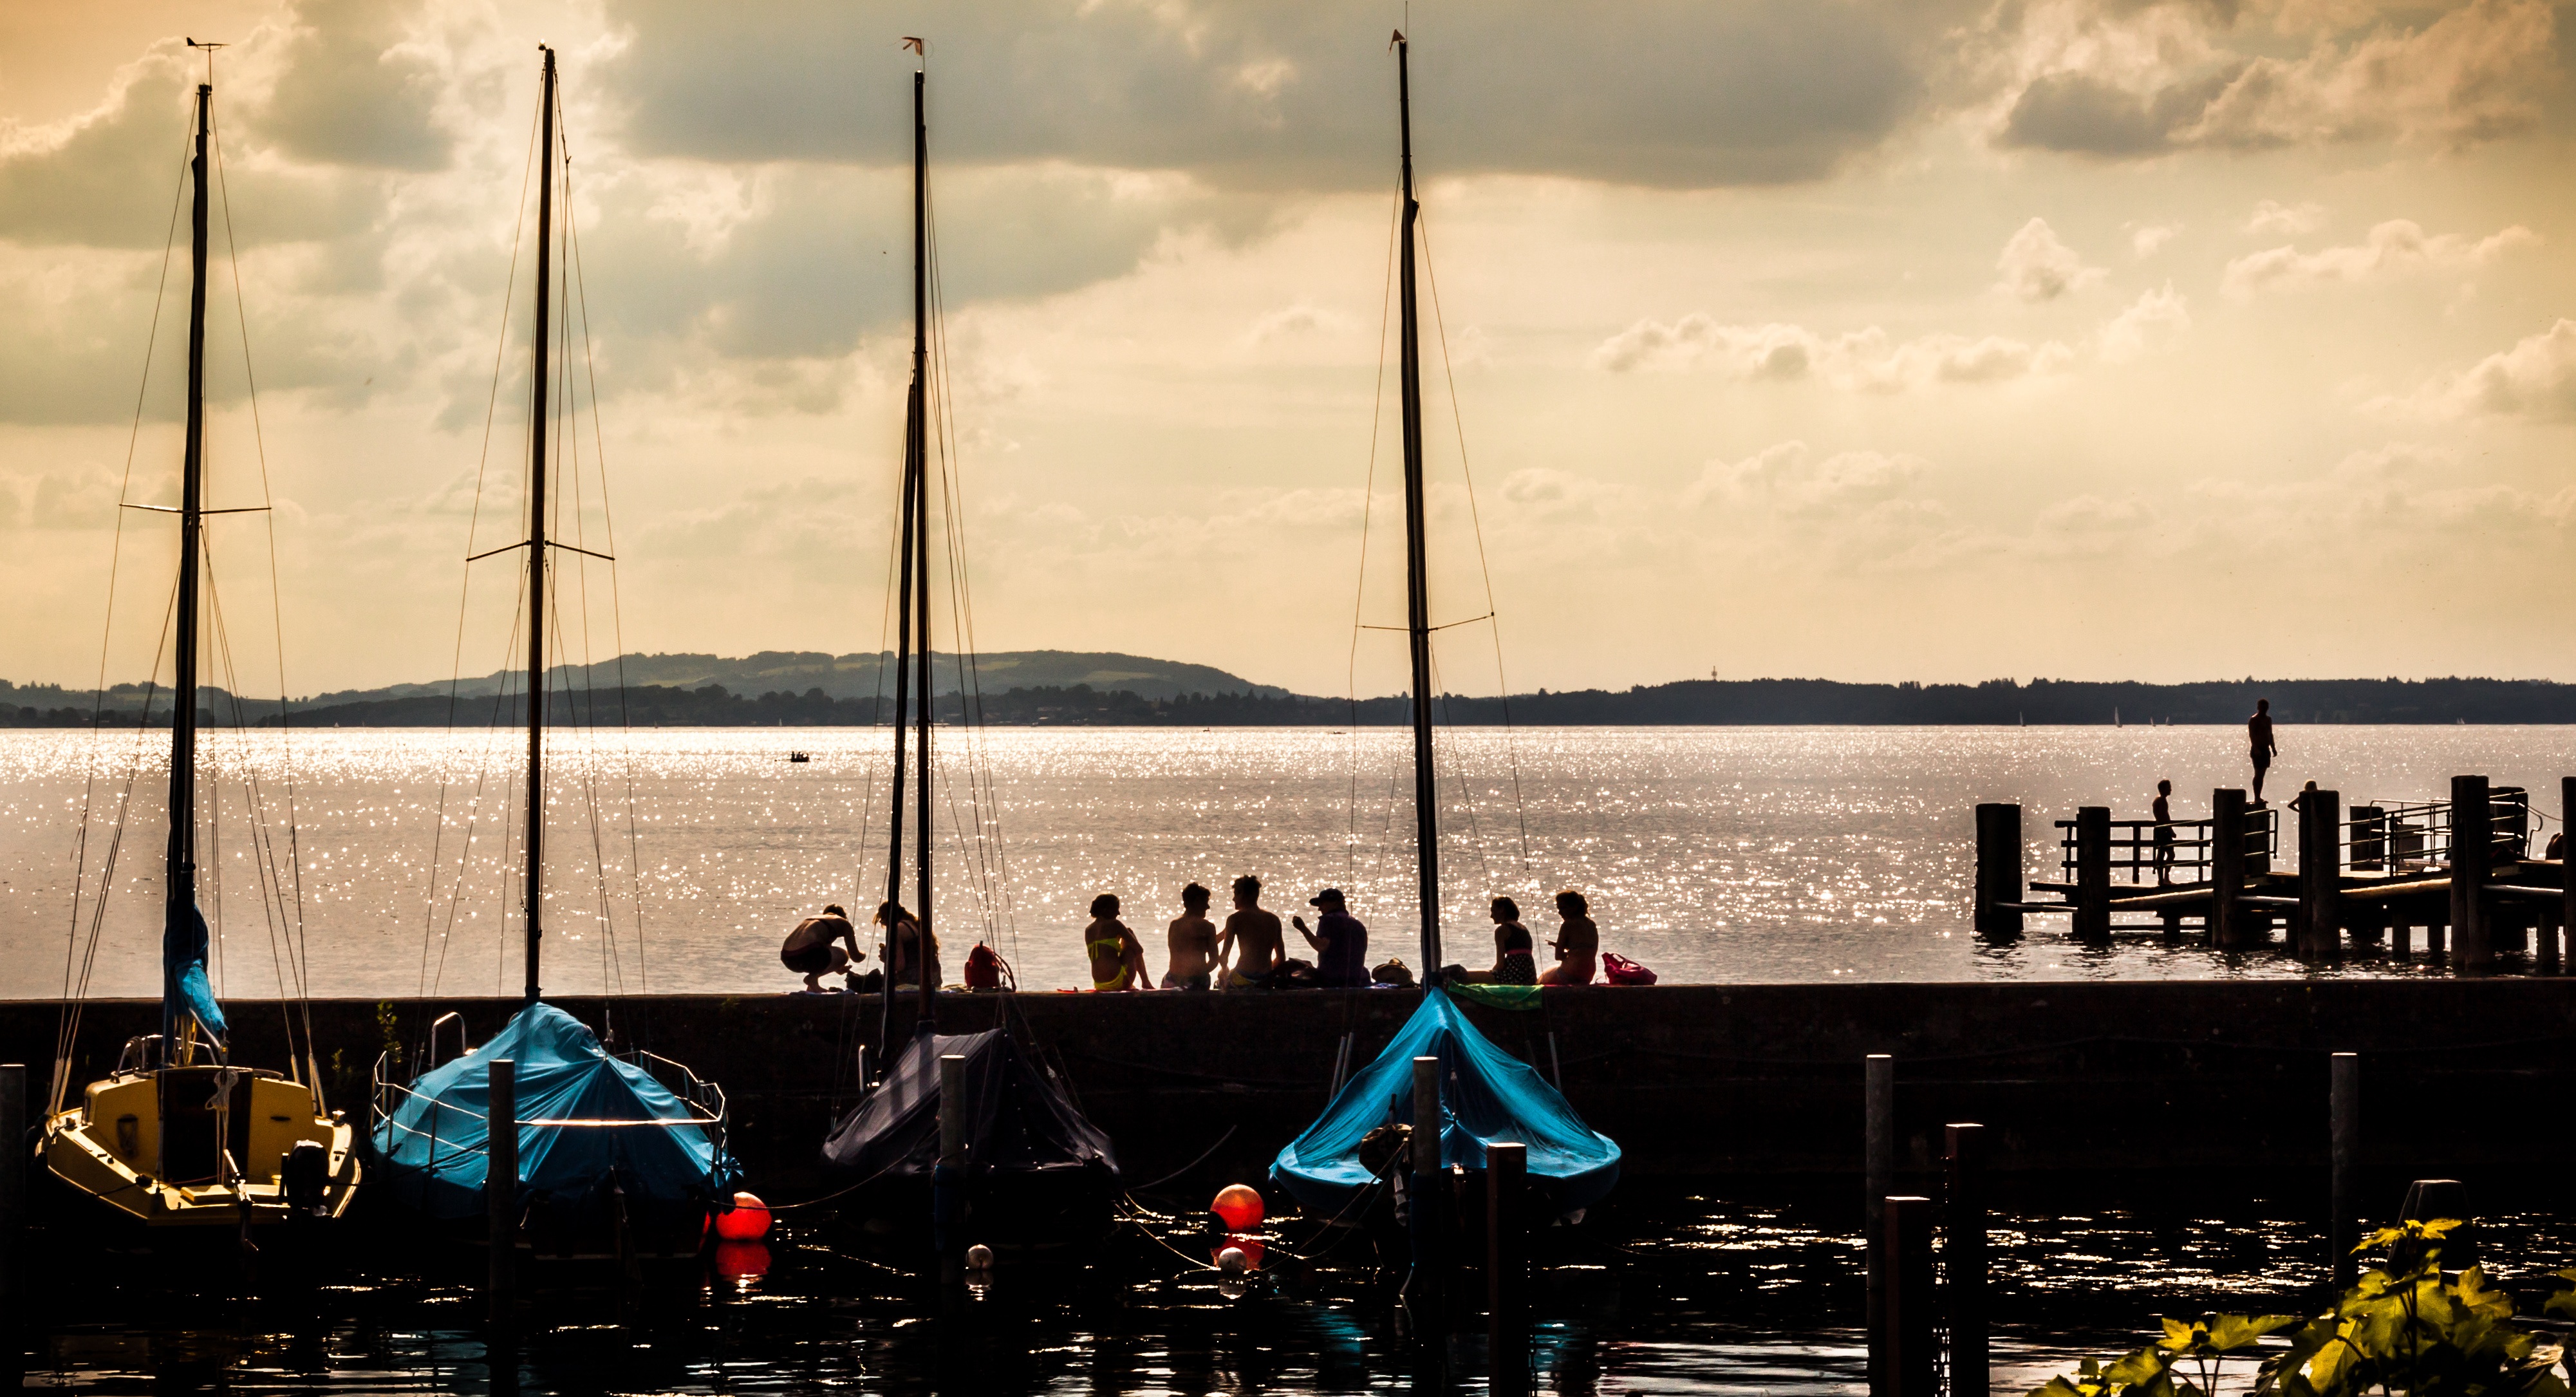
sea, water, sunset, skyline, morning, lake, summer, dusk, web, evening, reflection, relax, youth, sparkle, clouds, boats, kai, young people, chill out, chiemesee